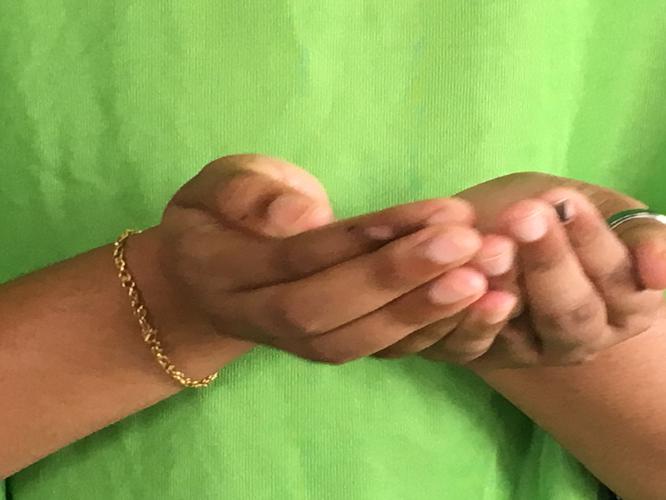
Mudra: Pushpaputa
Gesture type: double_hand